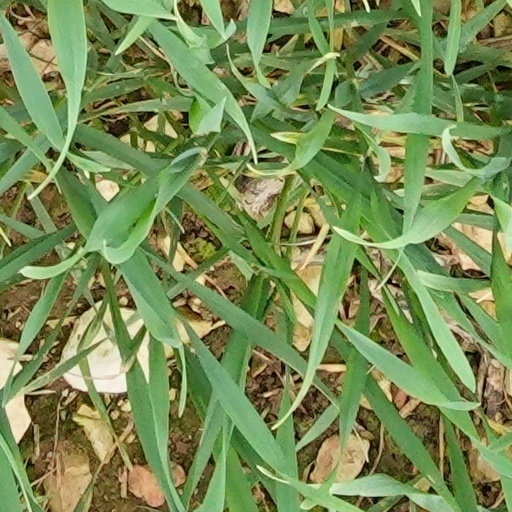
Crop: wheat